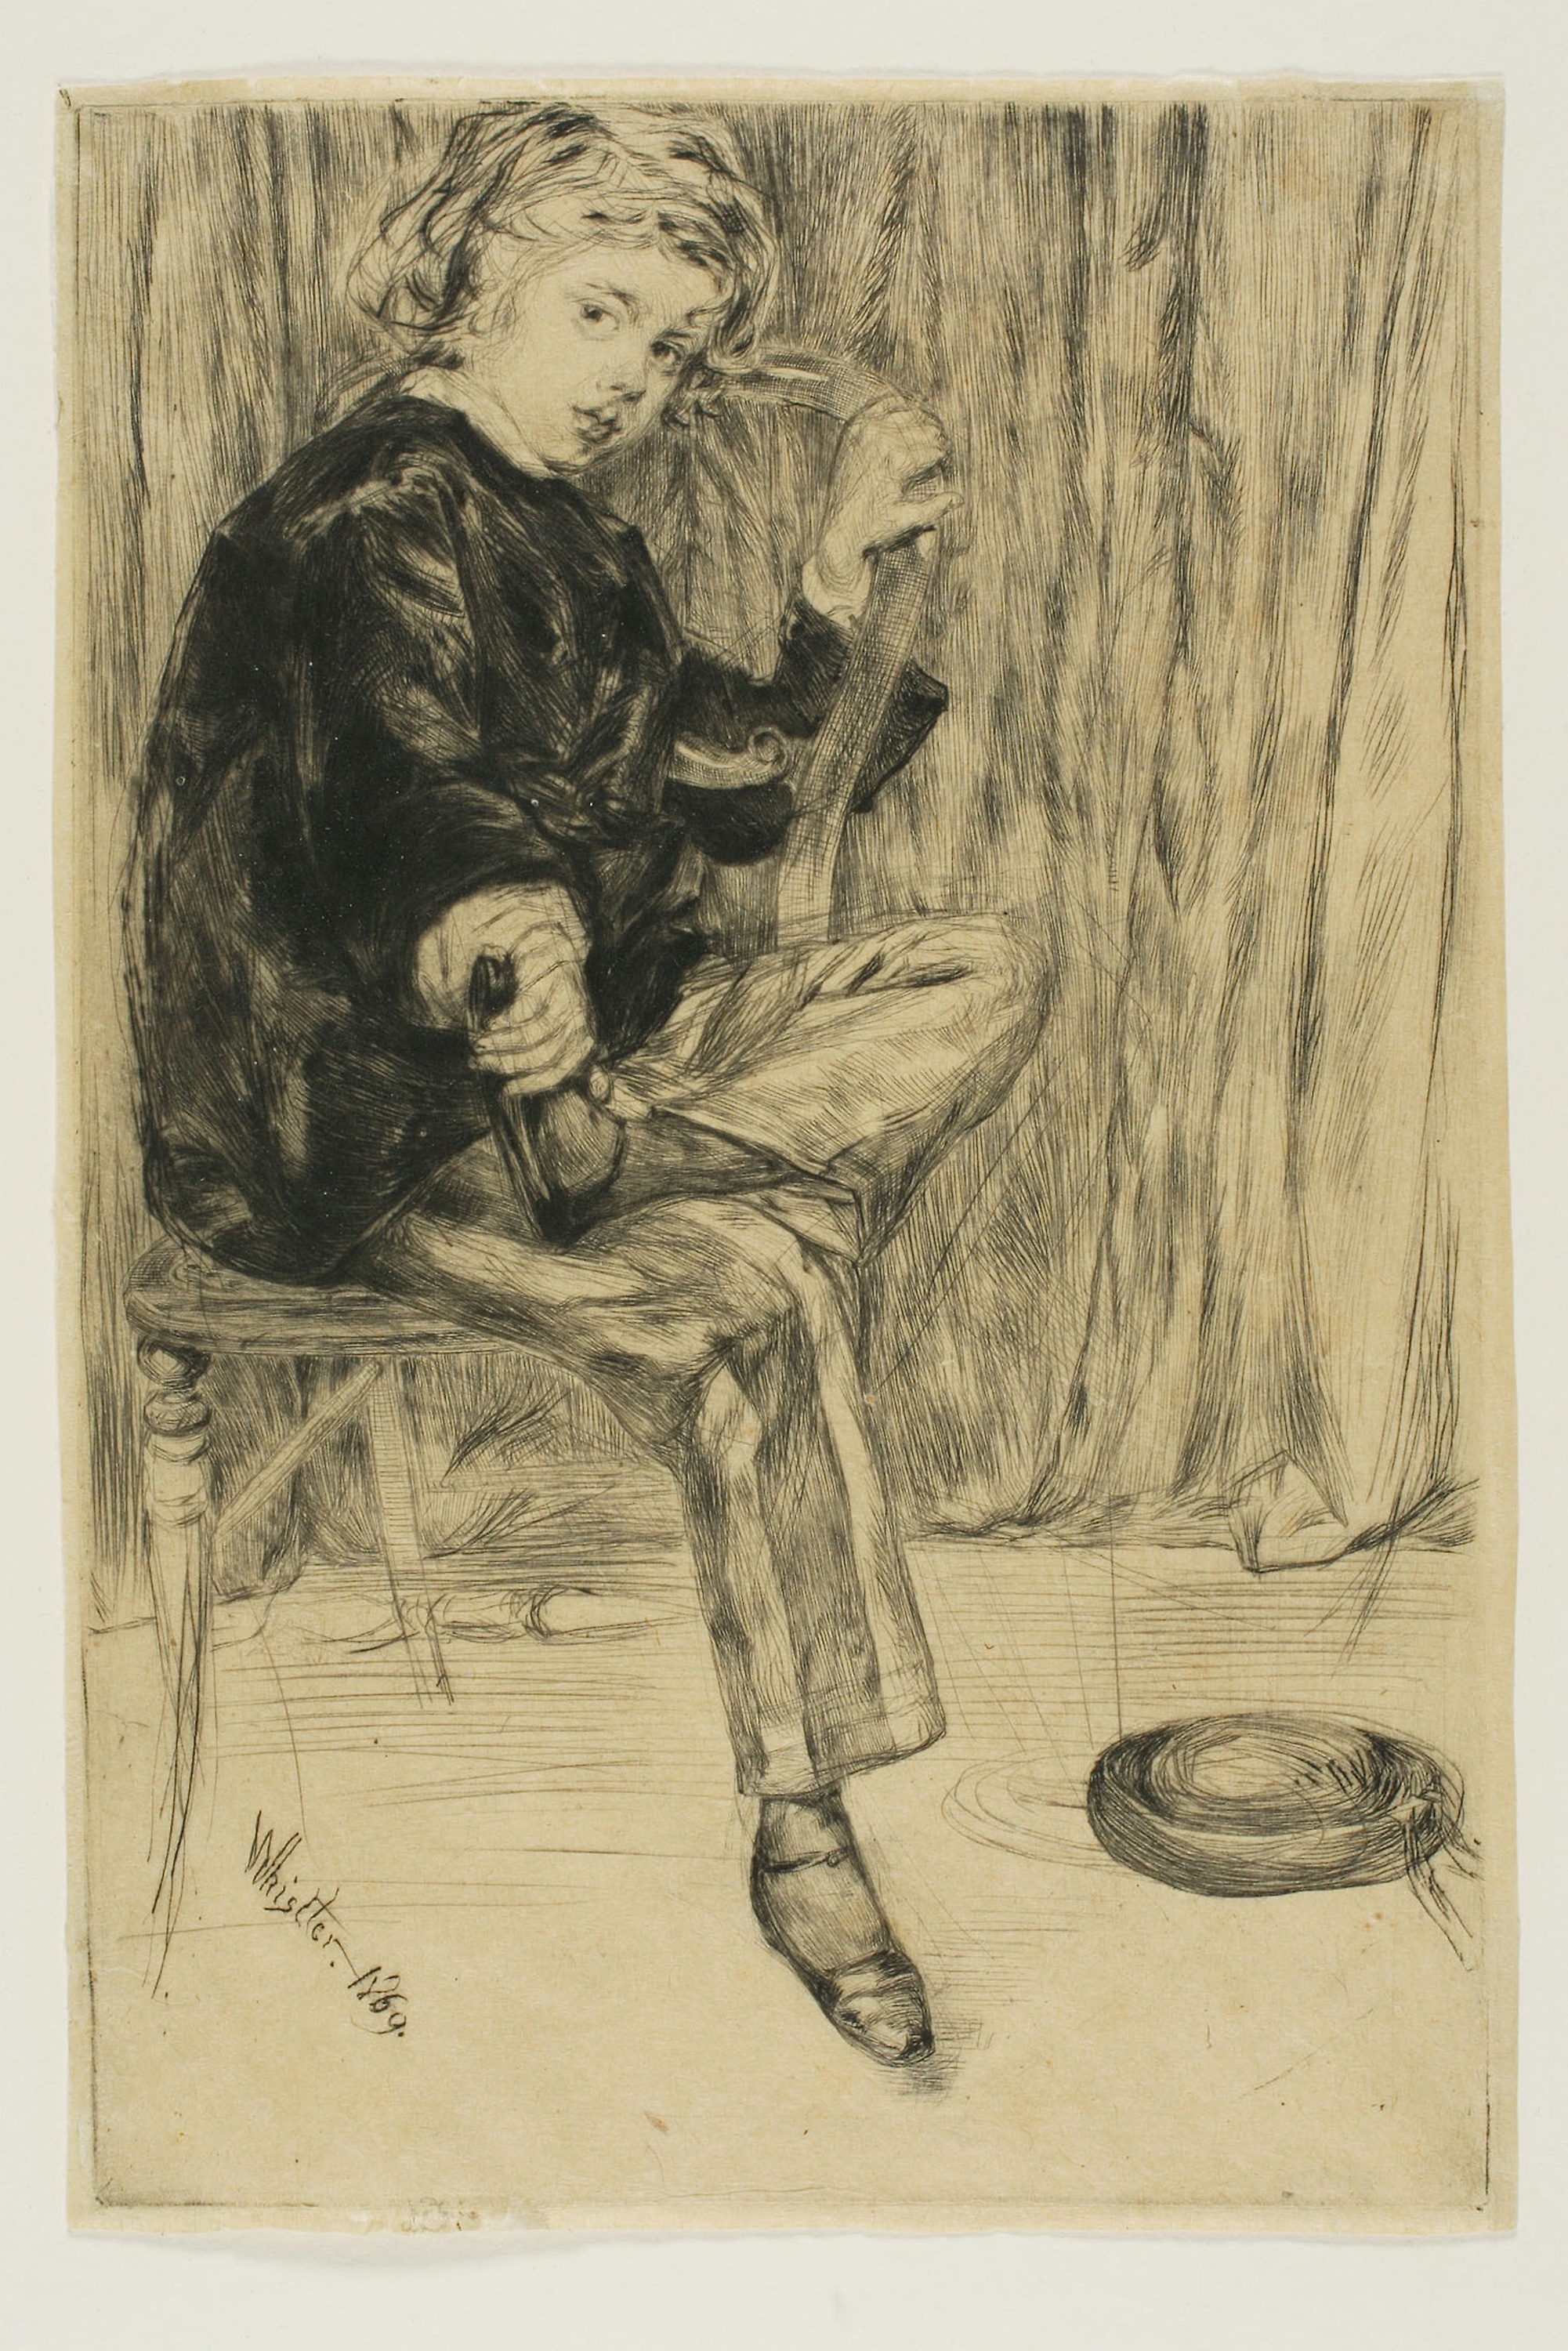
art, human behavior, drawing, portrait, visual arts, painting, figure drawing, artwork, illustration, sketch, modern art, self portrait, girl